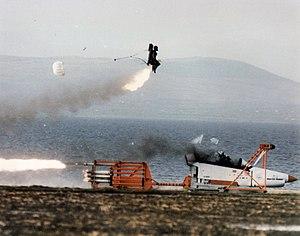
Un siège éjectable est un système de sécurité, visant à permettre au pilote et à l'équipage d'un avion de s'échapper de celui-ci lorsqu'il devient incontrôlable ou est sur le point de s'écraser. Il est principalement utilisé dans les avions militaires.
Le Pilatus PC-9 est un avion d'entraînement biplace suisse construit par Pilatus Aircraft. Son moteur est un turbopropulseur pouvant atteindre 1 150 ch et son hélice tourne à un régime maximal de 2 000 tr/min. Il a été mis en service en 1988. Bien que principalement utilisé comme avion d'entraînement, il sert également au remorquage de cible, comme plastron pour la guerre électronique, pour la formation de contrôleurs aériens avancés ou comme "agressors". Le PC-9 est aussi connu pour avoir servi de base au développement du Beechcraft T-6 Texan II.